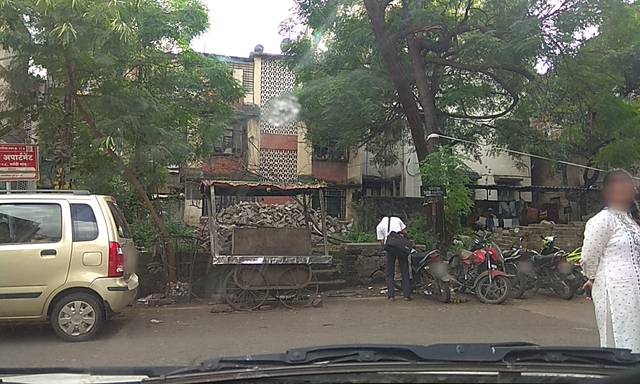
Region: India
Coordinates: 18.498, 73.851